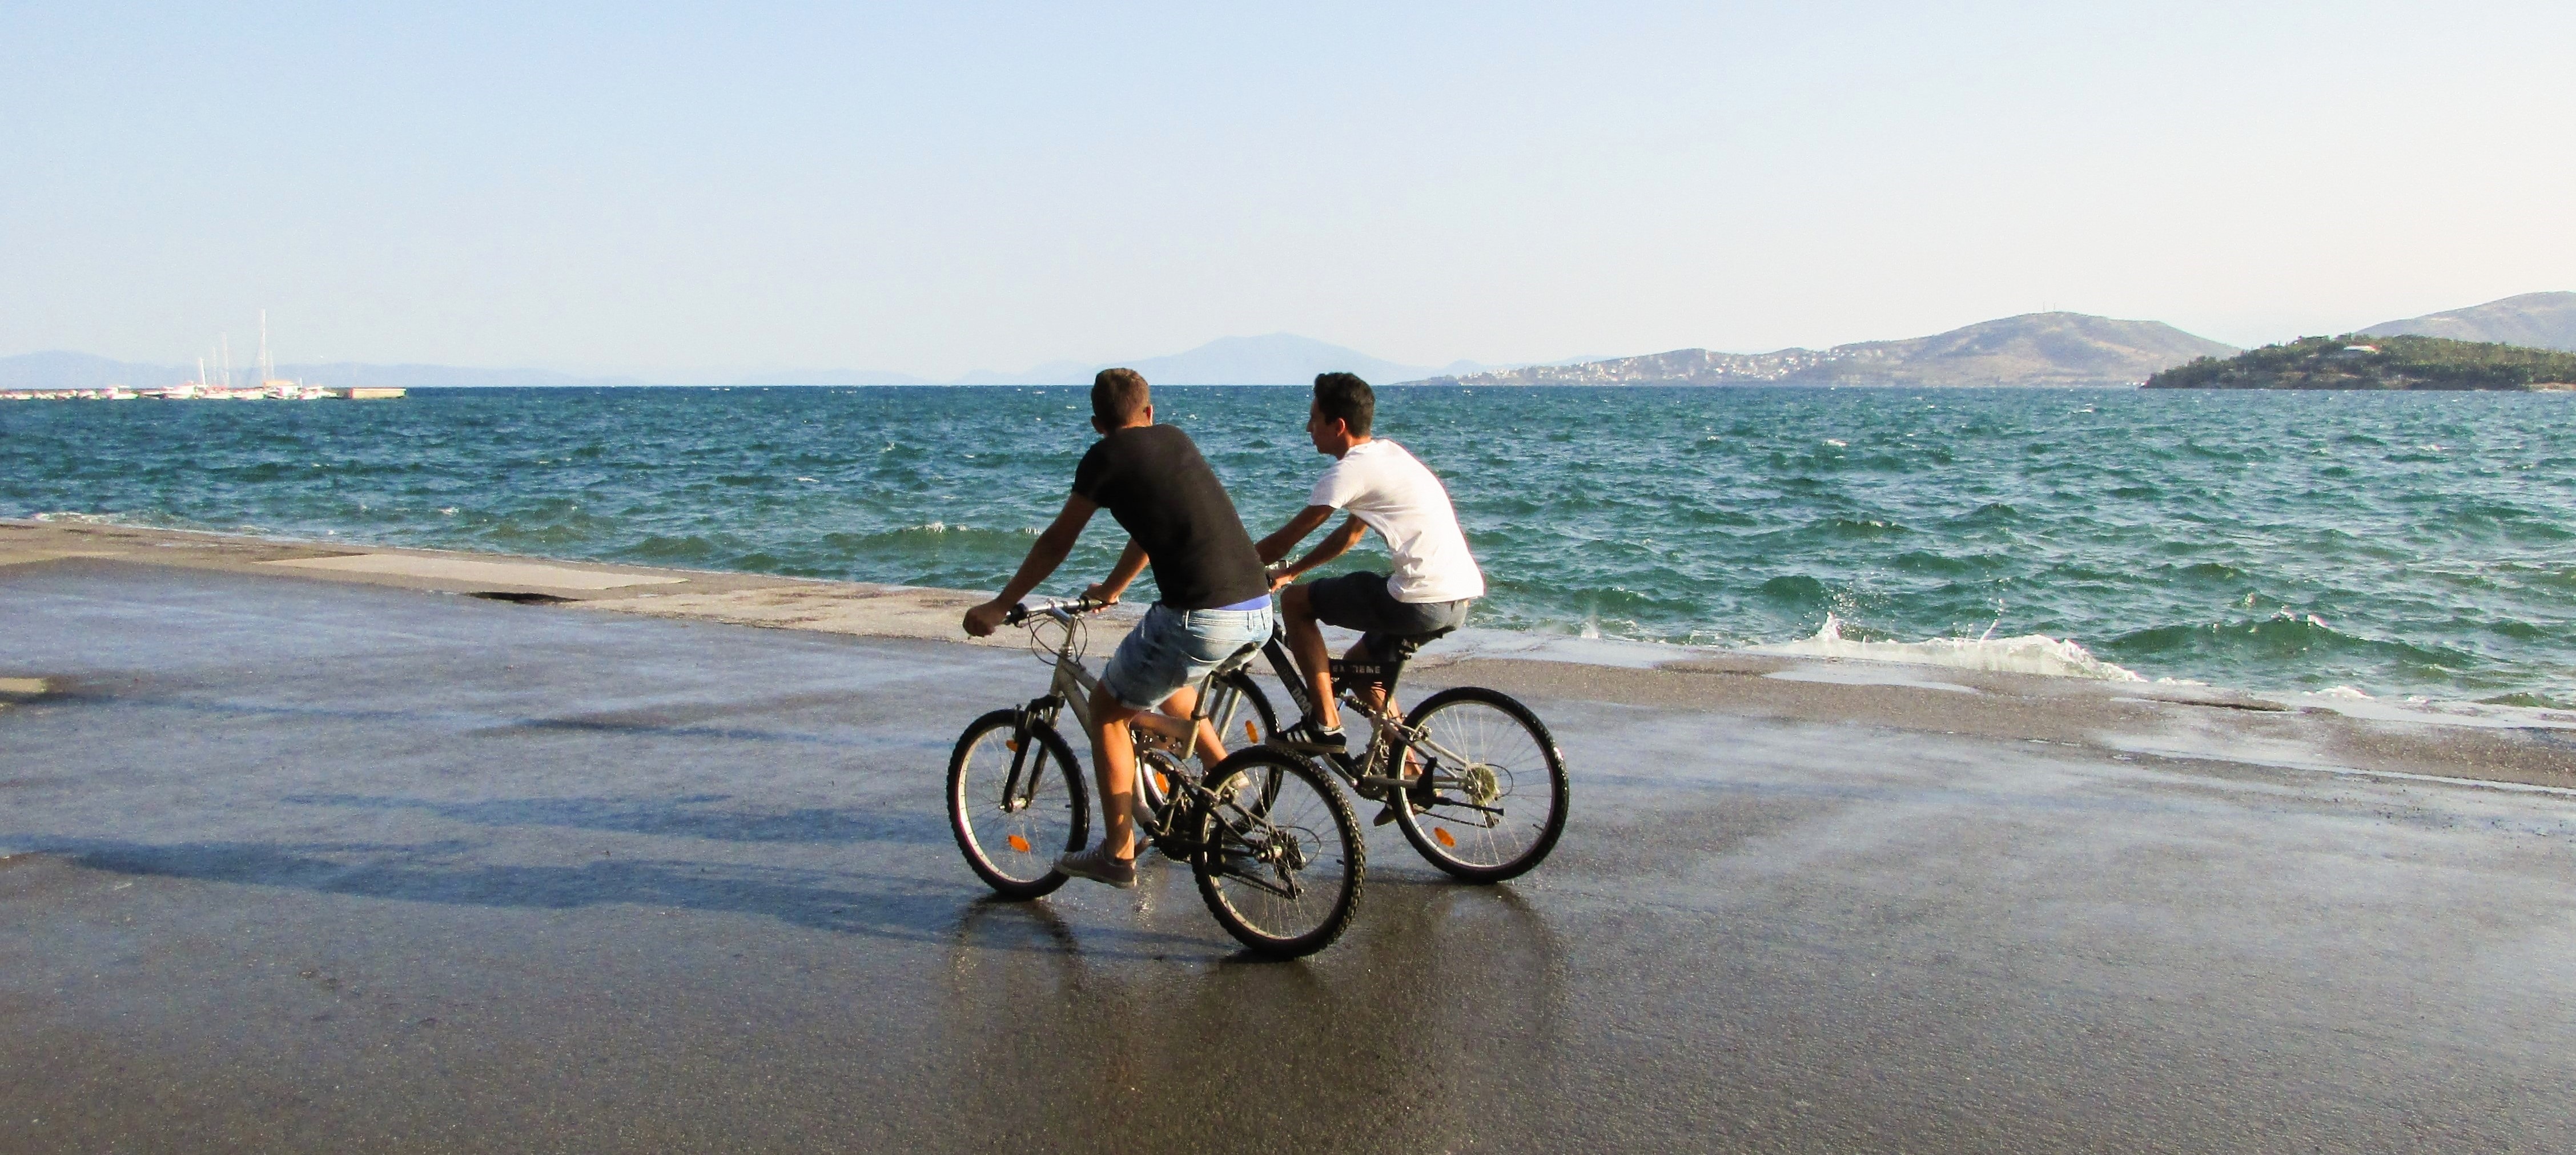
beach, sea, coast, bicycle, bike, summer, vehicle, exercise, leisure, cycle, activity, sports equipment, mountain bike, cycling, sports, biking, greece, joy, promenade, teens, volos, road cycling, endurance sports